HMAS Kangaroo

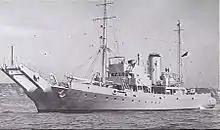
HMAS "Kangaroo" in 1940

Before construction could begin, the number of boom vessels was increased back to three, and "Kangaroo" was laid down to this design by Cockatoo Docks and Engineering Company on 15 November 1939. "Kangaroo" was launched on 4 May 1940, and commissioned into the RAN on 27 September 1940. The unused design was later modified and used for the s.